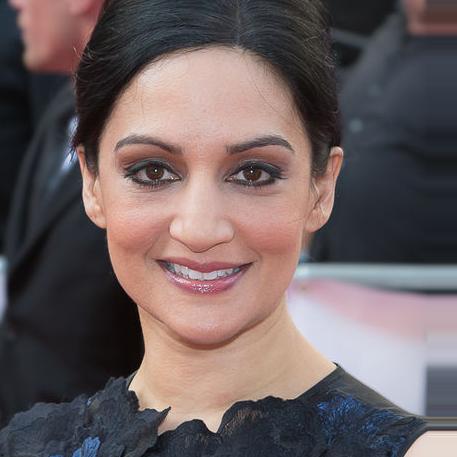
Age: 42